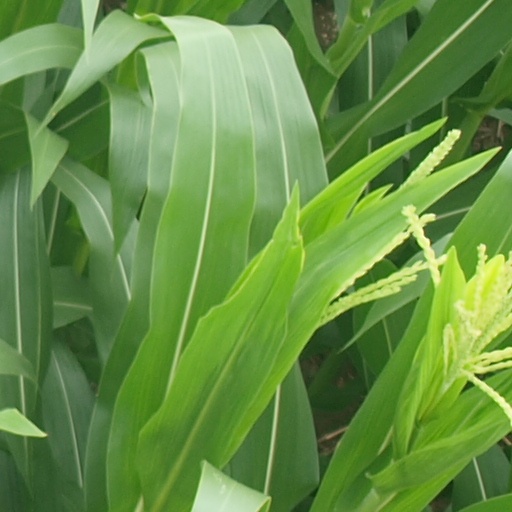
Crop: maize; corn